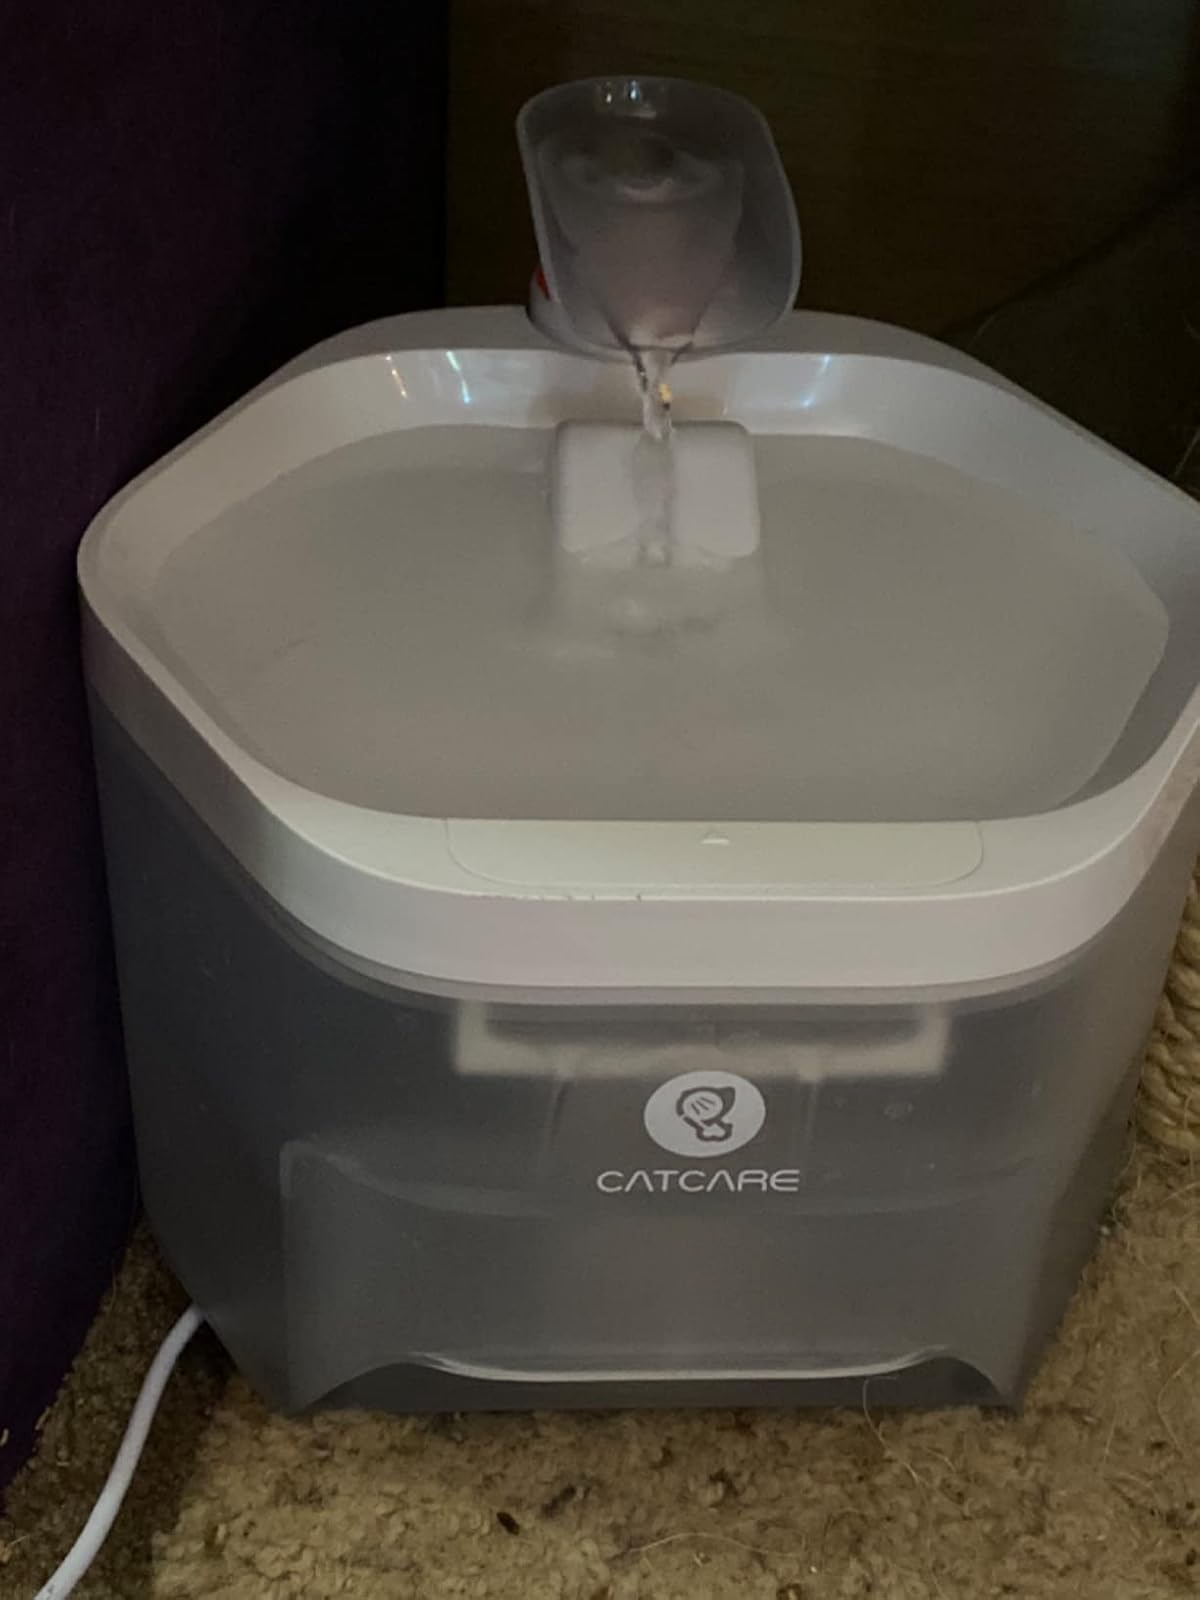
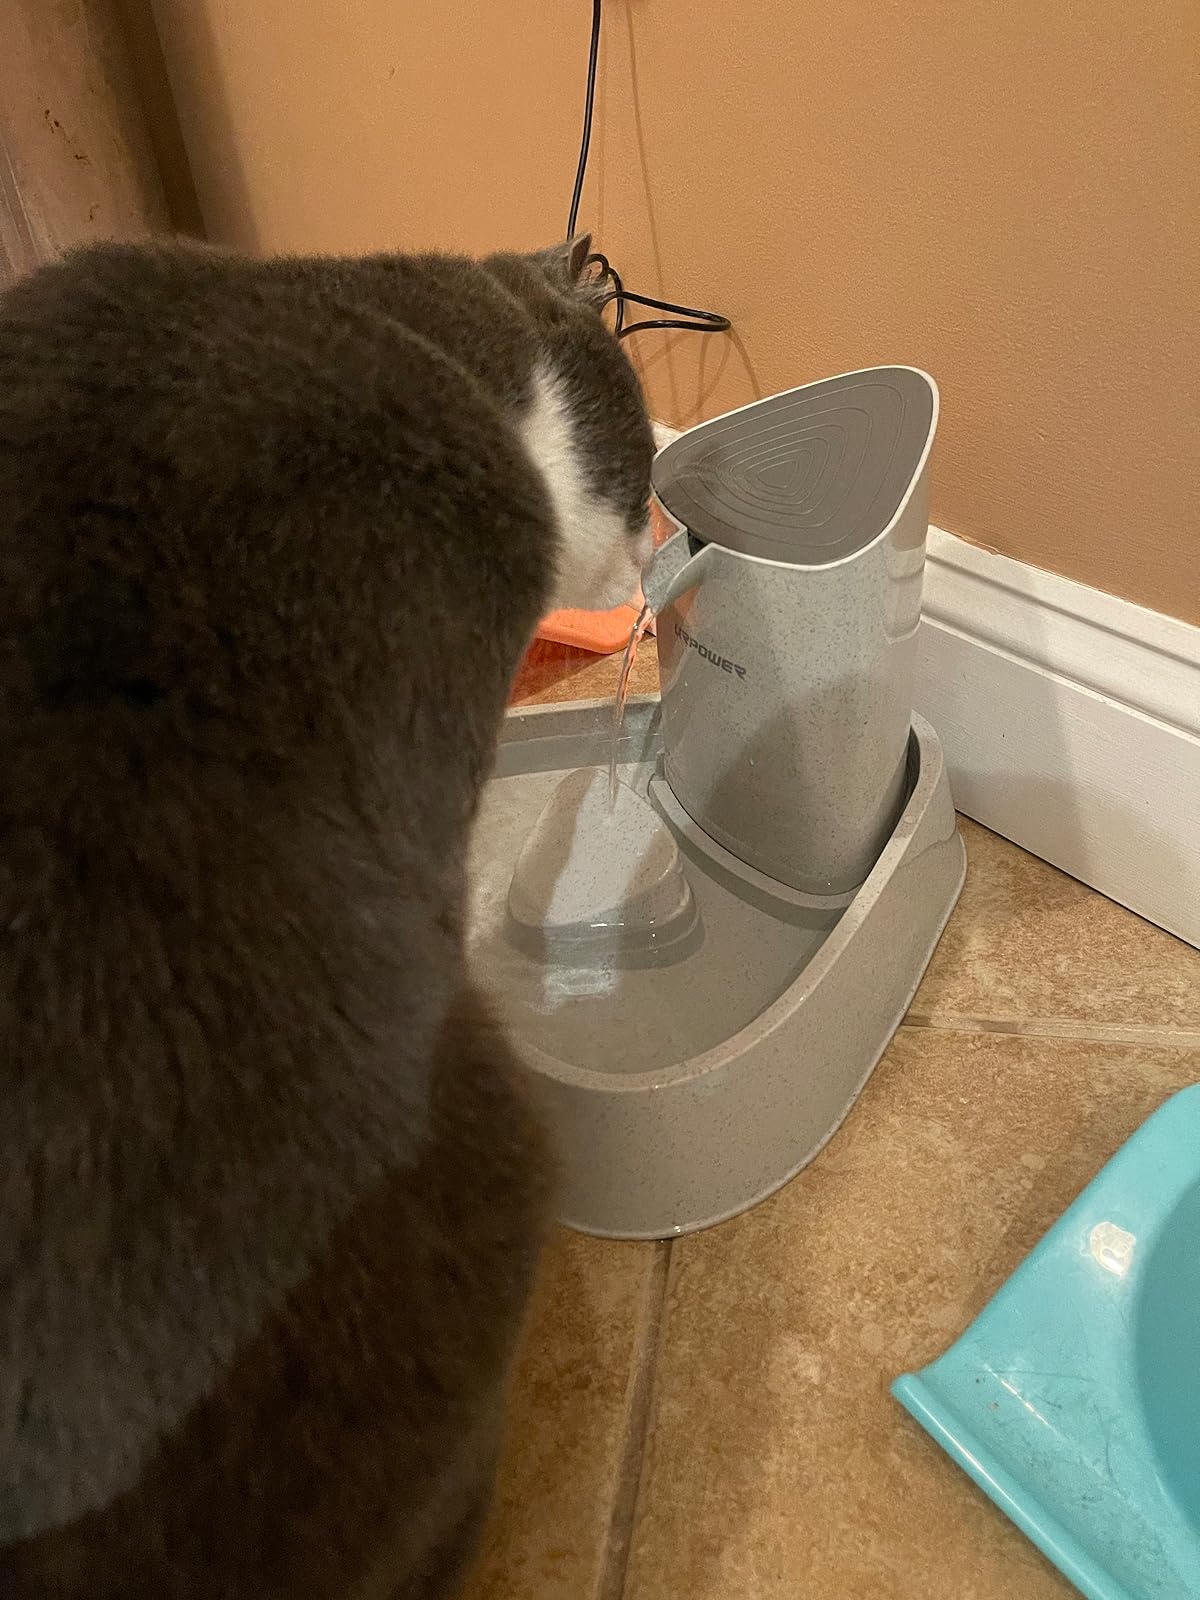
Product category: items_bowl
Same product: no